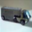
Label: truck